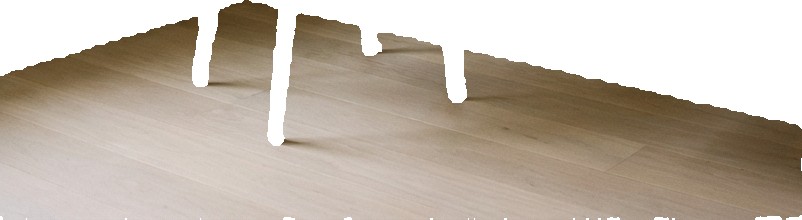
Surface category: floors